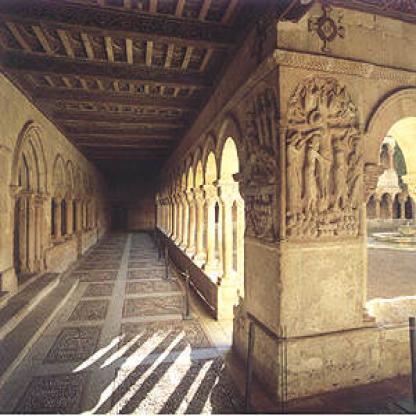
Scene: Indoor